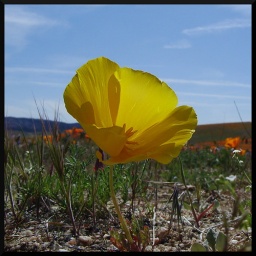
This is one lonely yellow poppy I found in between millions of orange ones.